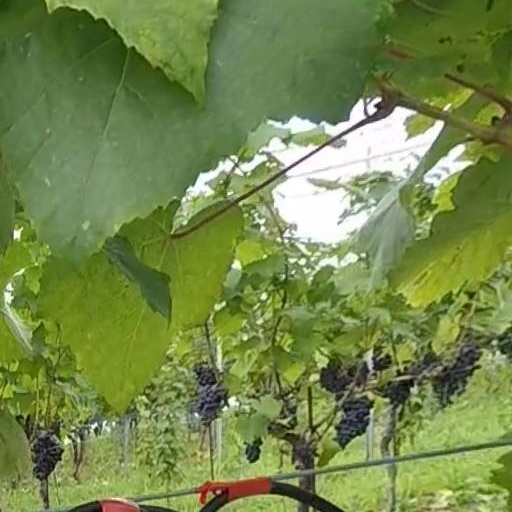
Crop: grape